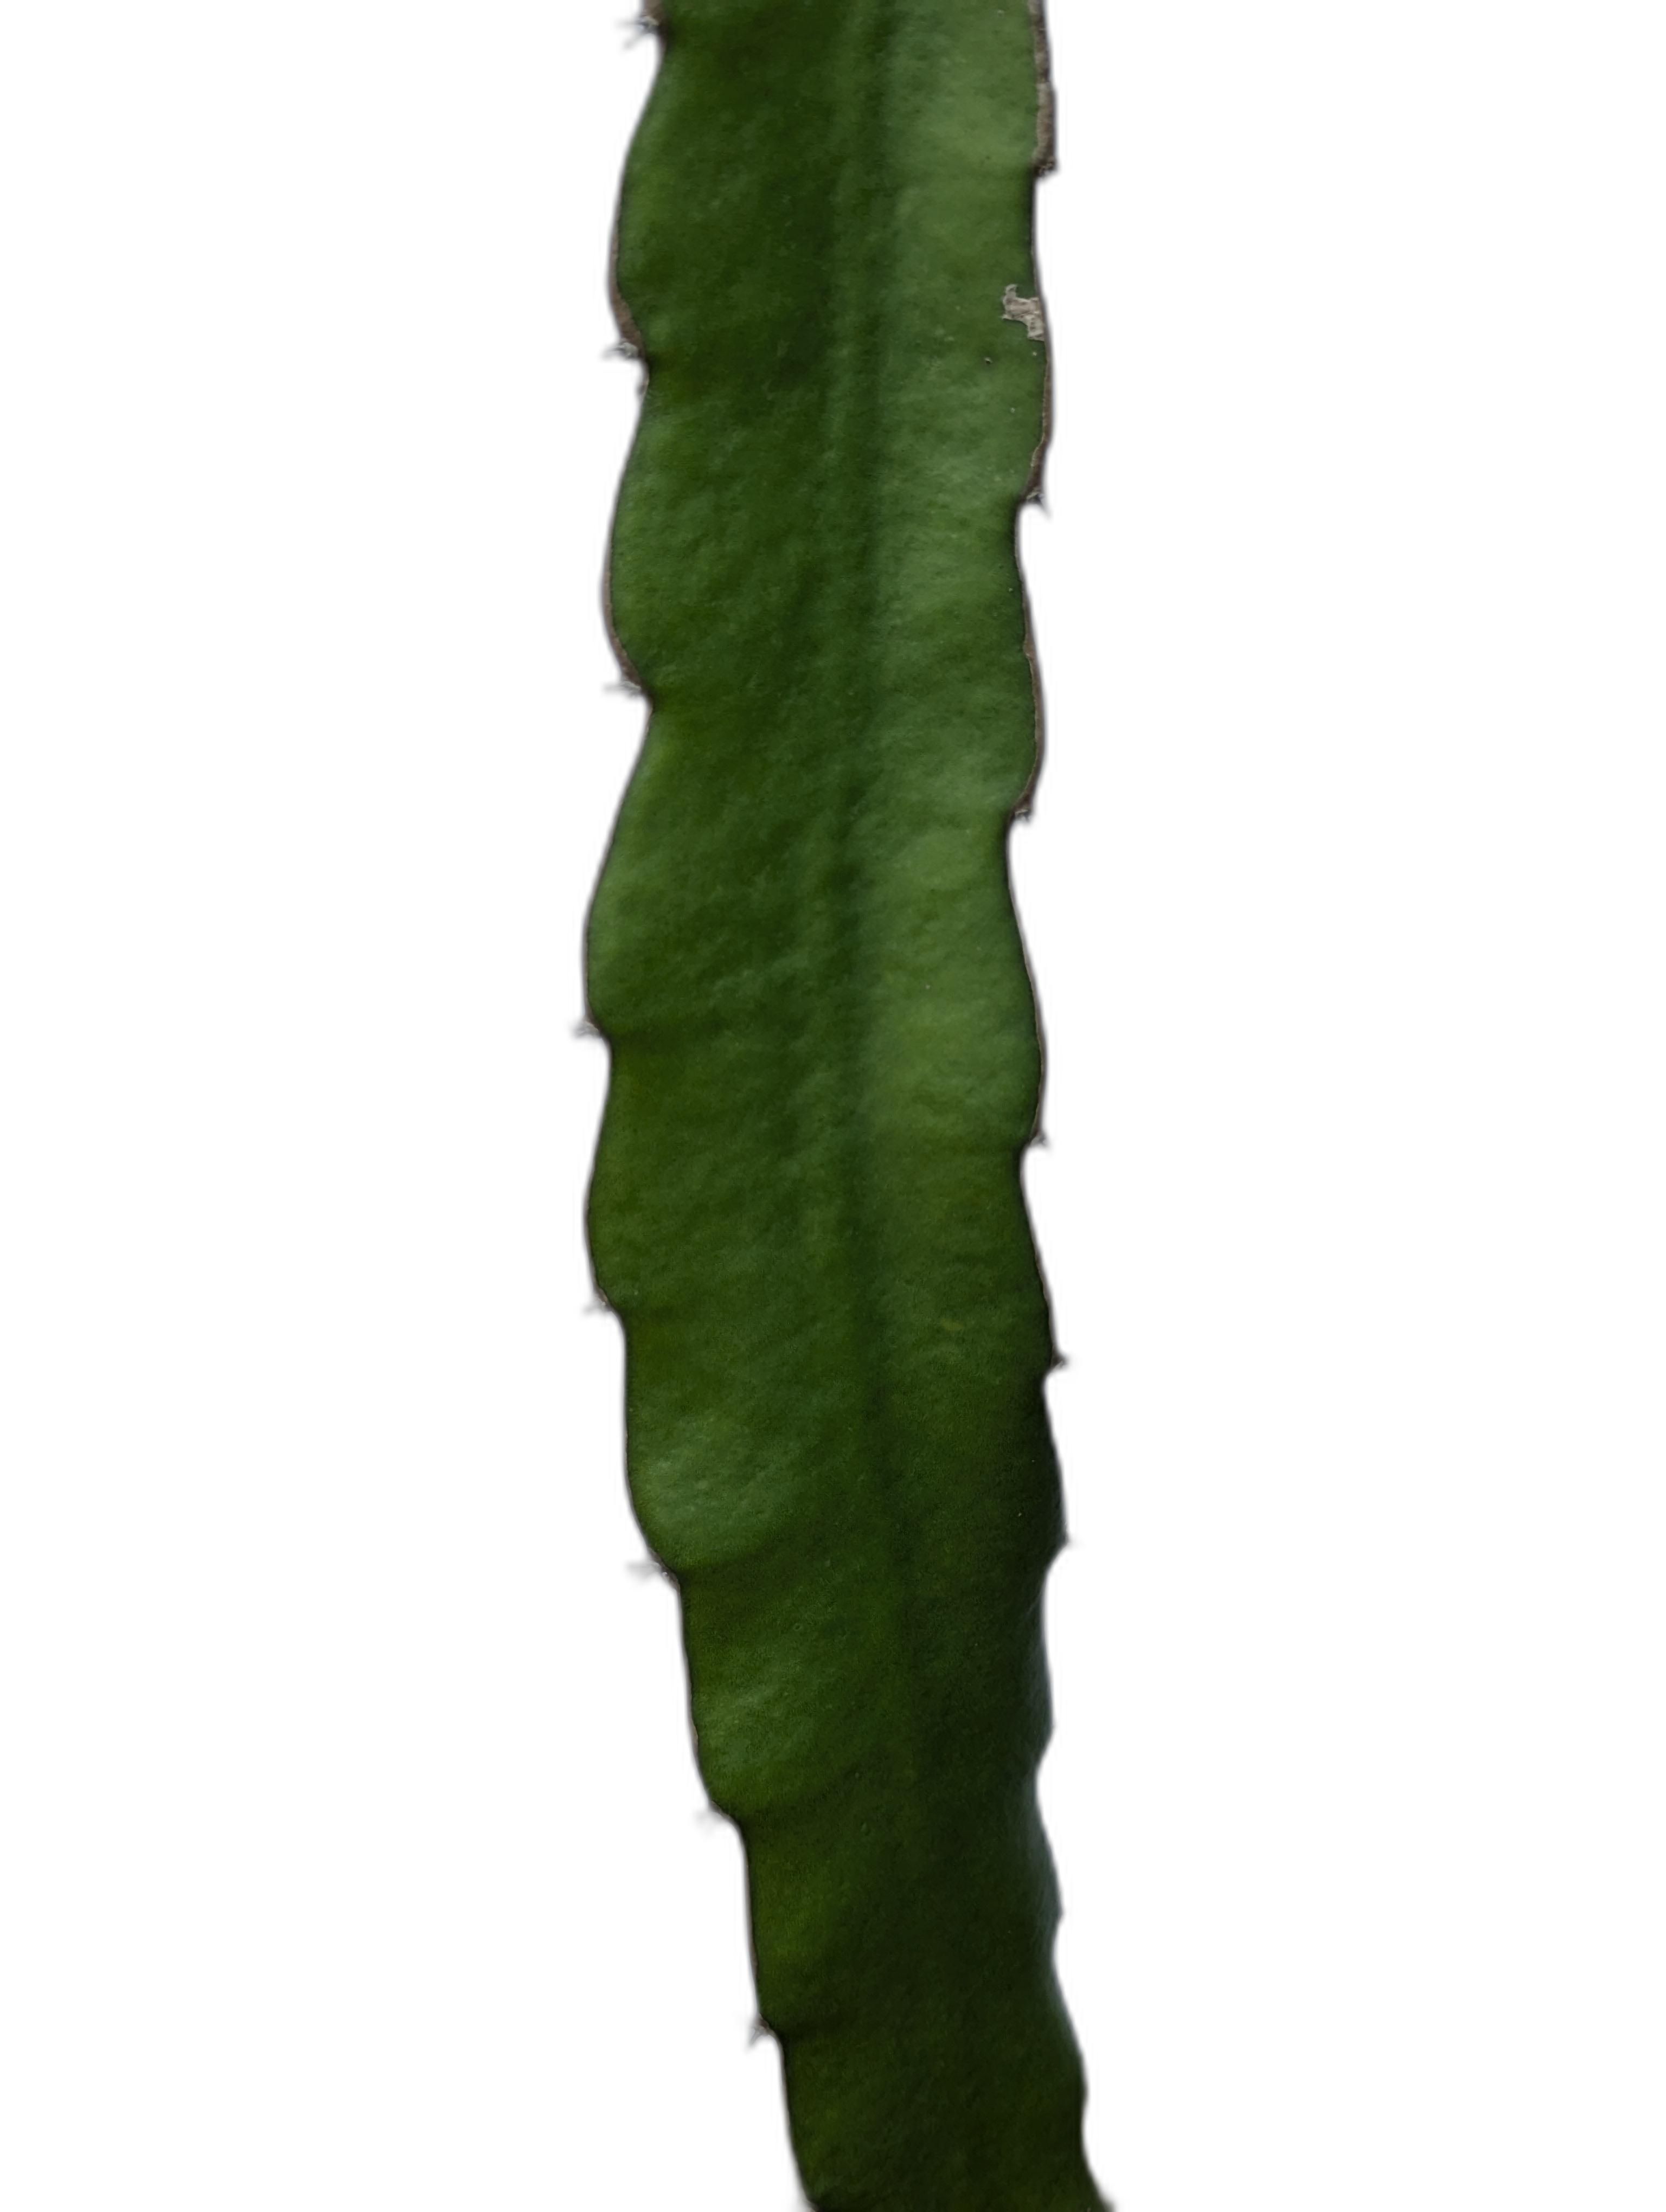
Label: Good leaf